Vehicle registration plates of China

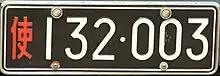
Pre-2017 Chinese diplomatic license plate. The first code is the character: (literally "diplomatic"), representing the embassy. The code 132 represents the Czech Republic, but it may not be due to Beijing having codes unreleased due to privacy reasons.

Since 2017, embassy and consulate vehicles have their own license plate with six white numbers followed by a single character denoting its diplomatic status, all on a black background (following the foreigner plate standard, as previously mentioned). Embassies use ("shǐ", from meaning 'embassy') and are used only in Beijing. Consulates use ("lǐng", from meaning 'consulate') and are used for representations outside Beijing. Numbers on embassy plates are formatted so that the first three digits represent the foreign entity/organization the vehicle is registered to while the last three digits are sequential, where 001 is (generally) the Ambassador's car, for example: 224·001使 is the car used by the American Ambassador. Numbers 002 to 005 are usually reserved for official use and therefore enjoy the comfort of the highest levels of diplomatic immunity.